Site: brandenburg
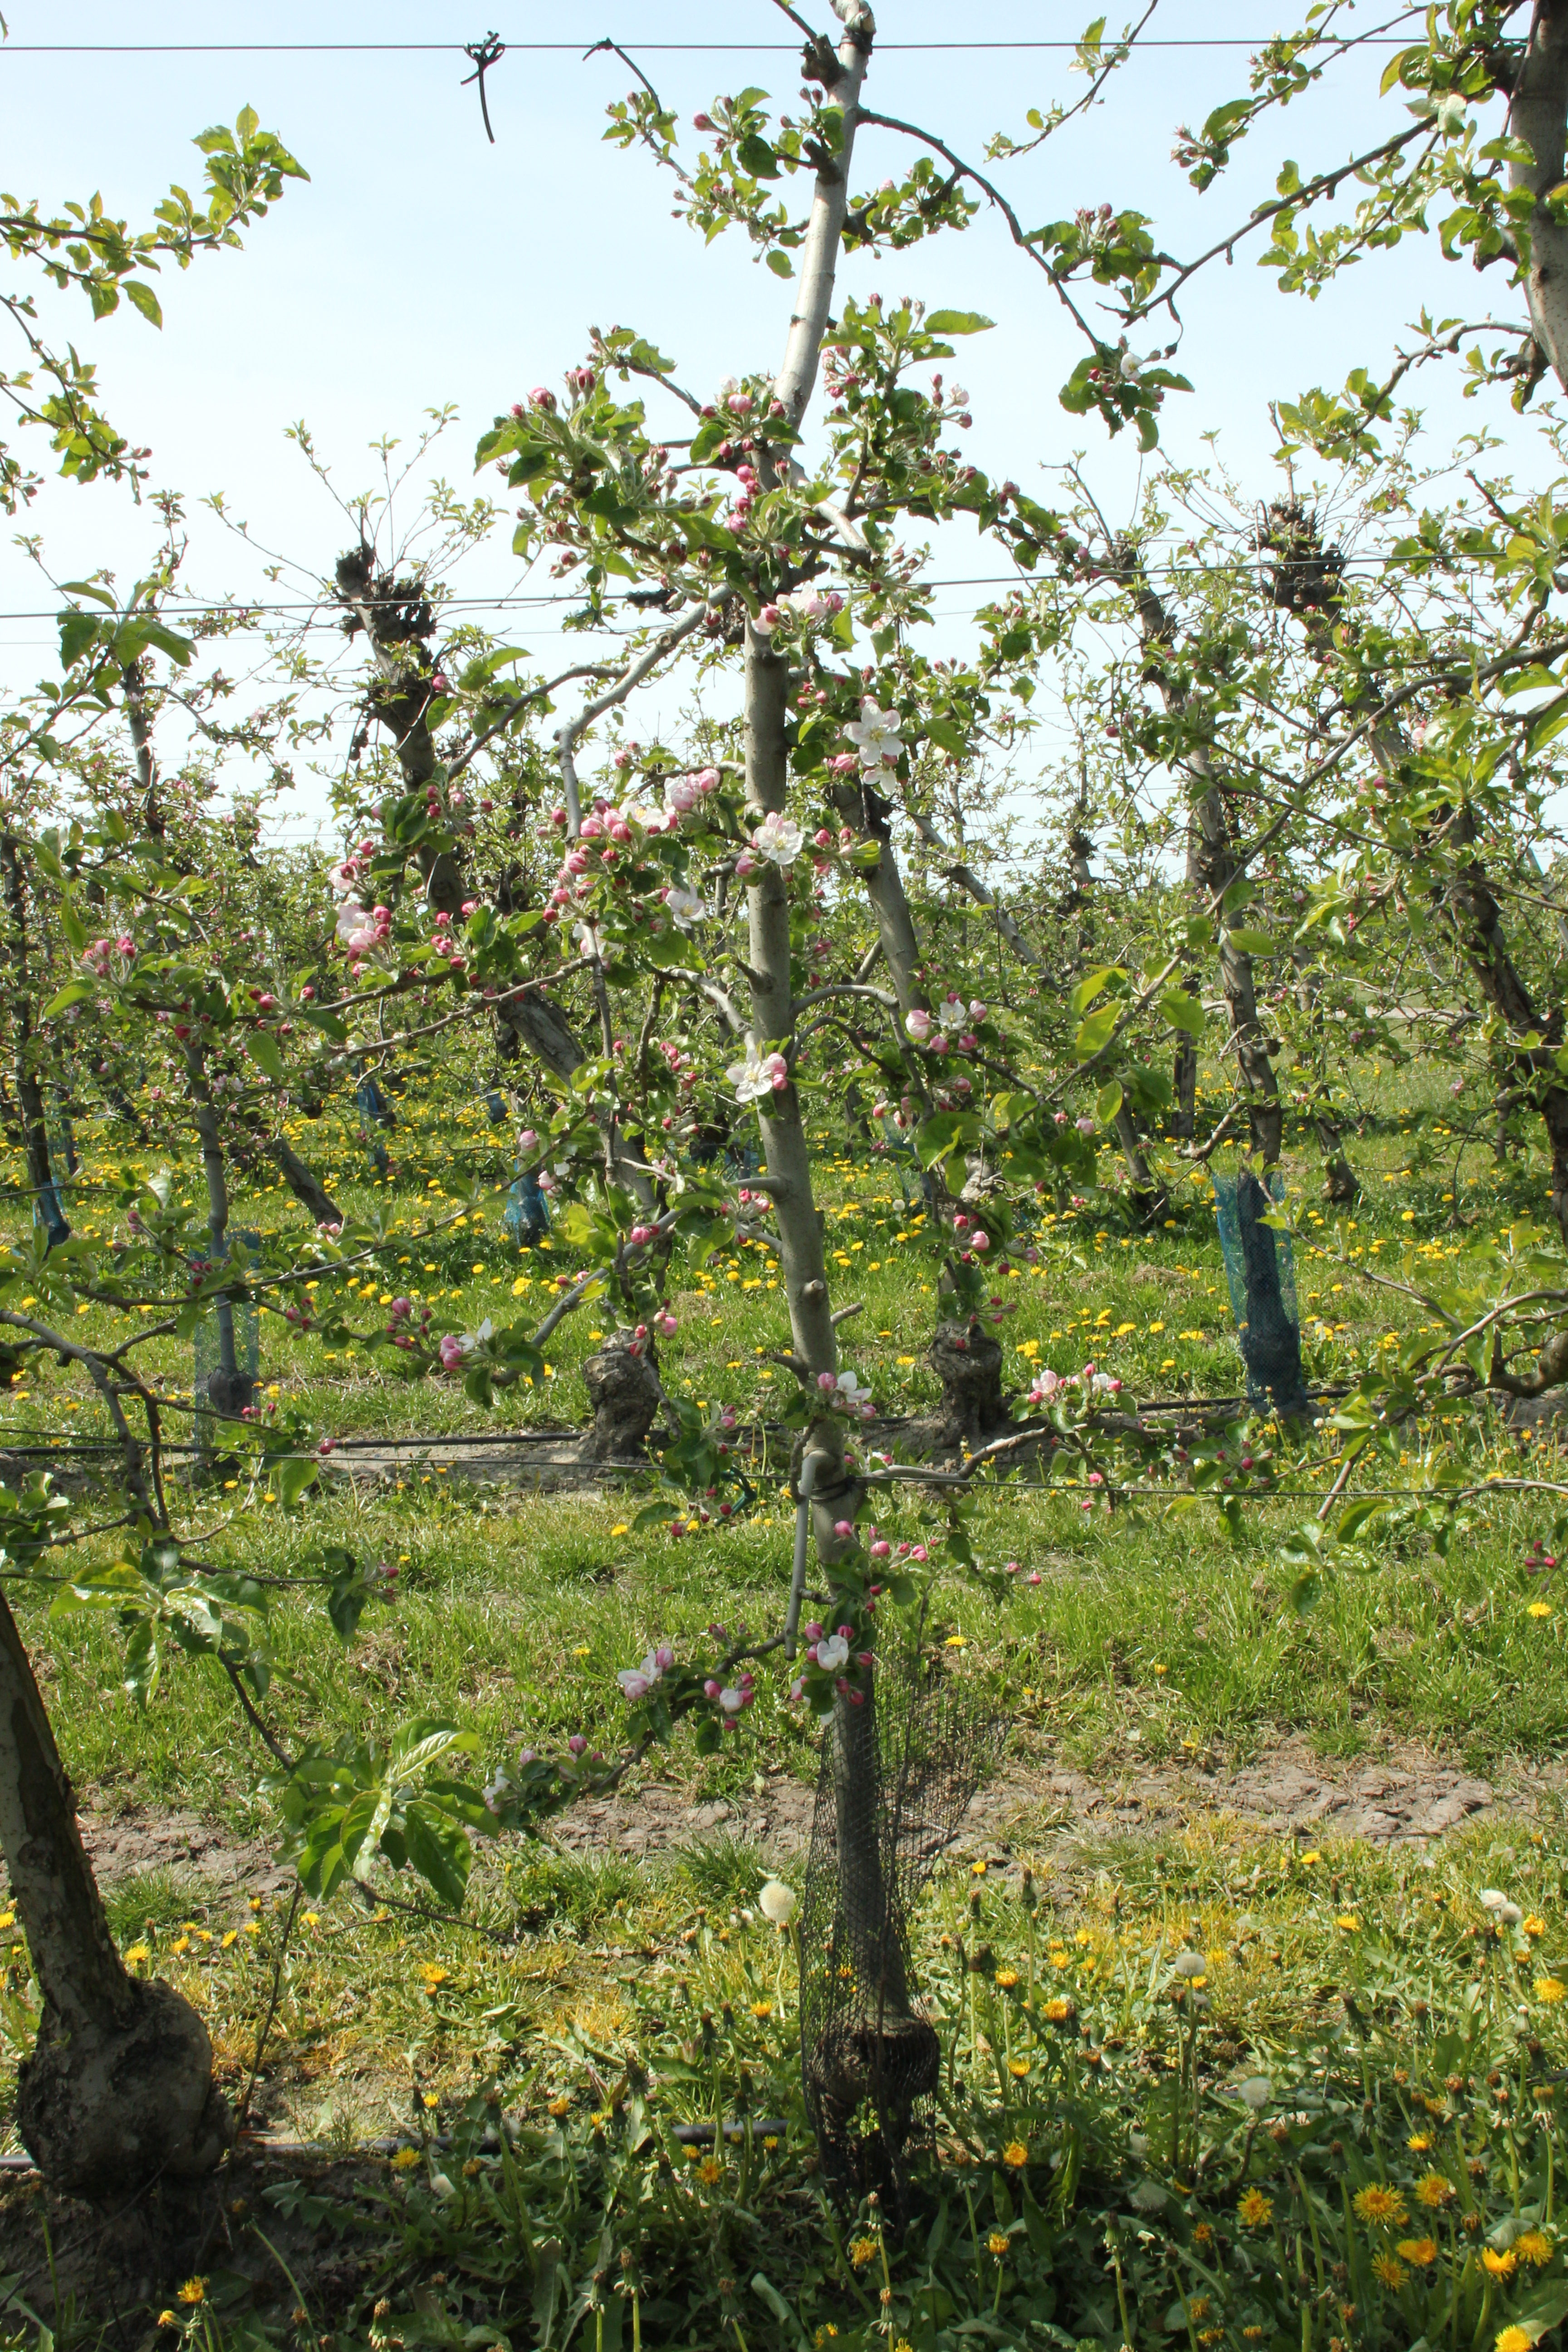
Growth stage (BBCH 60): Flowering